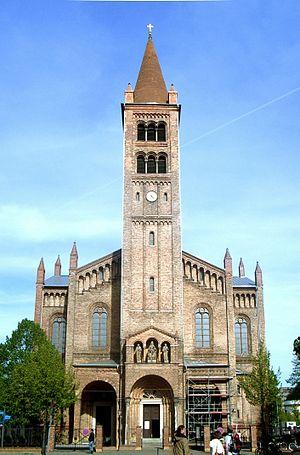
La Brandenburger Straße ou rue de Brandebourg est la rue commerçante la plus animée et fréquentée de Potsdam en journée et le week-end. Elle mesure 750 m de longueur entre deux édifices historiques servant de points de répère : à l’est, l’église Saint-Pierre-et-Paul et le Bassinplatz ; à l’ouest la porte de Brandebourg et le Luisenplatz. Elle est piétonnière et principalement destinée au shopping et à la flânerie. Elle n’appartient pas directement à la vieille ville nommée « Vieux Marché », mais aux quartiers issus des deux extensions dites baroques de Potsdam au XVIIIᵉ siècle. L’arrangement en damier du quartier baroque de Potsdam engendre un maillage de rues perpendiculaires et parallèles à la Brandenburger Straße qui renforce l’ambiance générale de zone commerciale dans un centre-ville historique. Cette rue est associée à l’histoire architecturale, militaire et politique de Potsdam. Les architectes de renom dans la région, Carl von Gontard et Johann R.H. Richter, y ont construit des maisons.